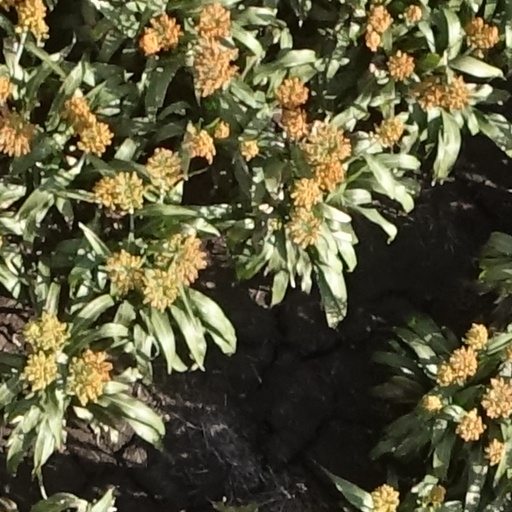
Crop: sorghum